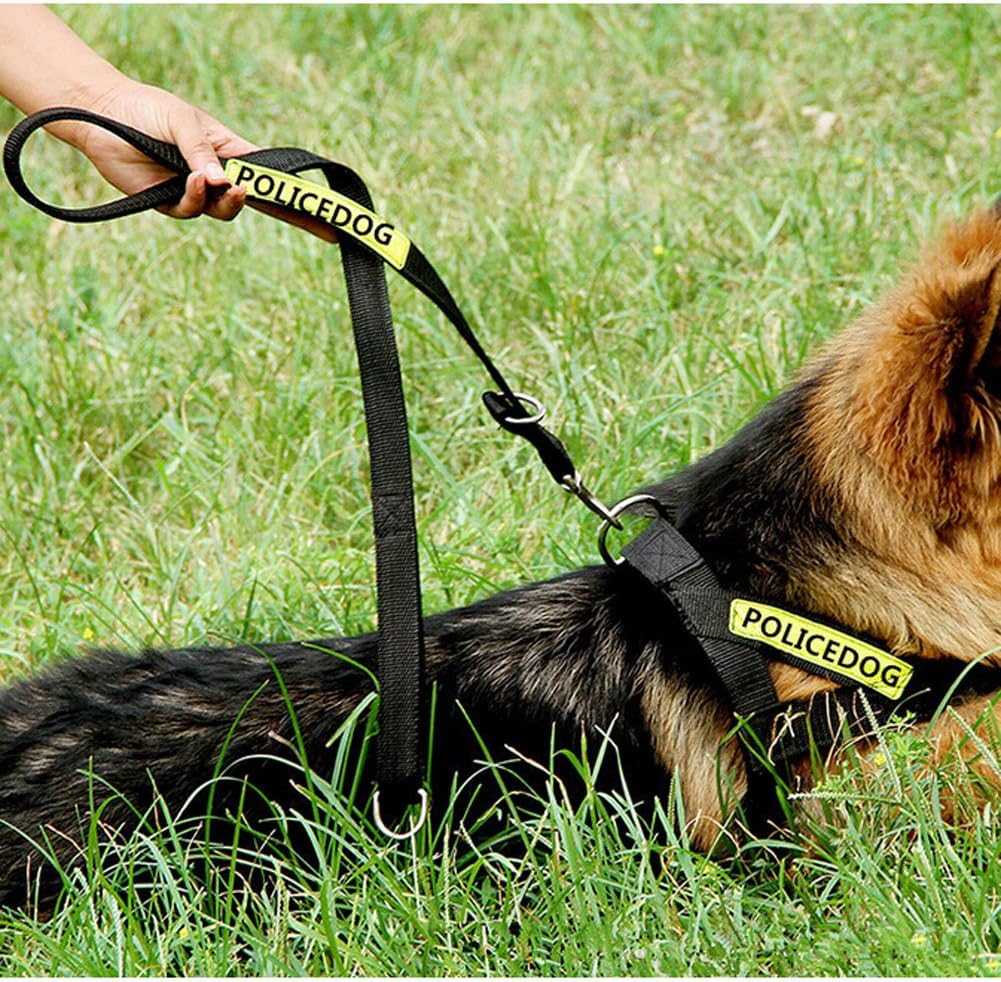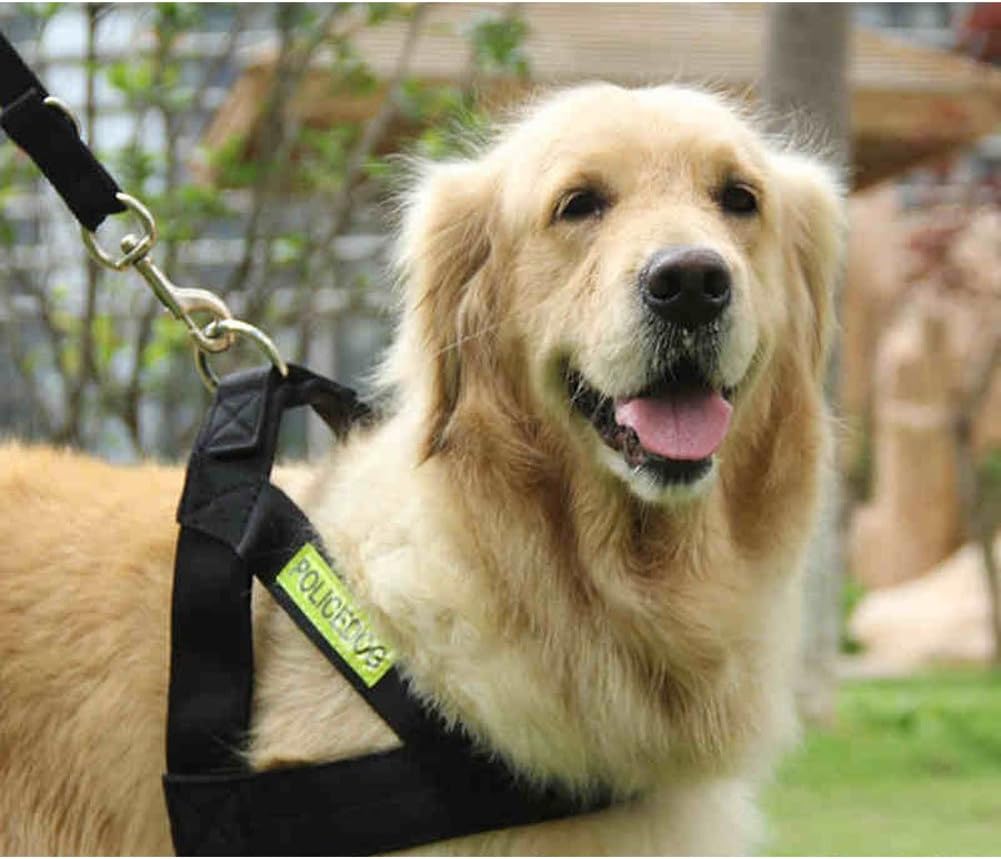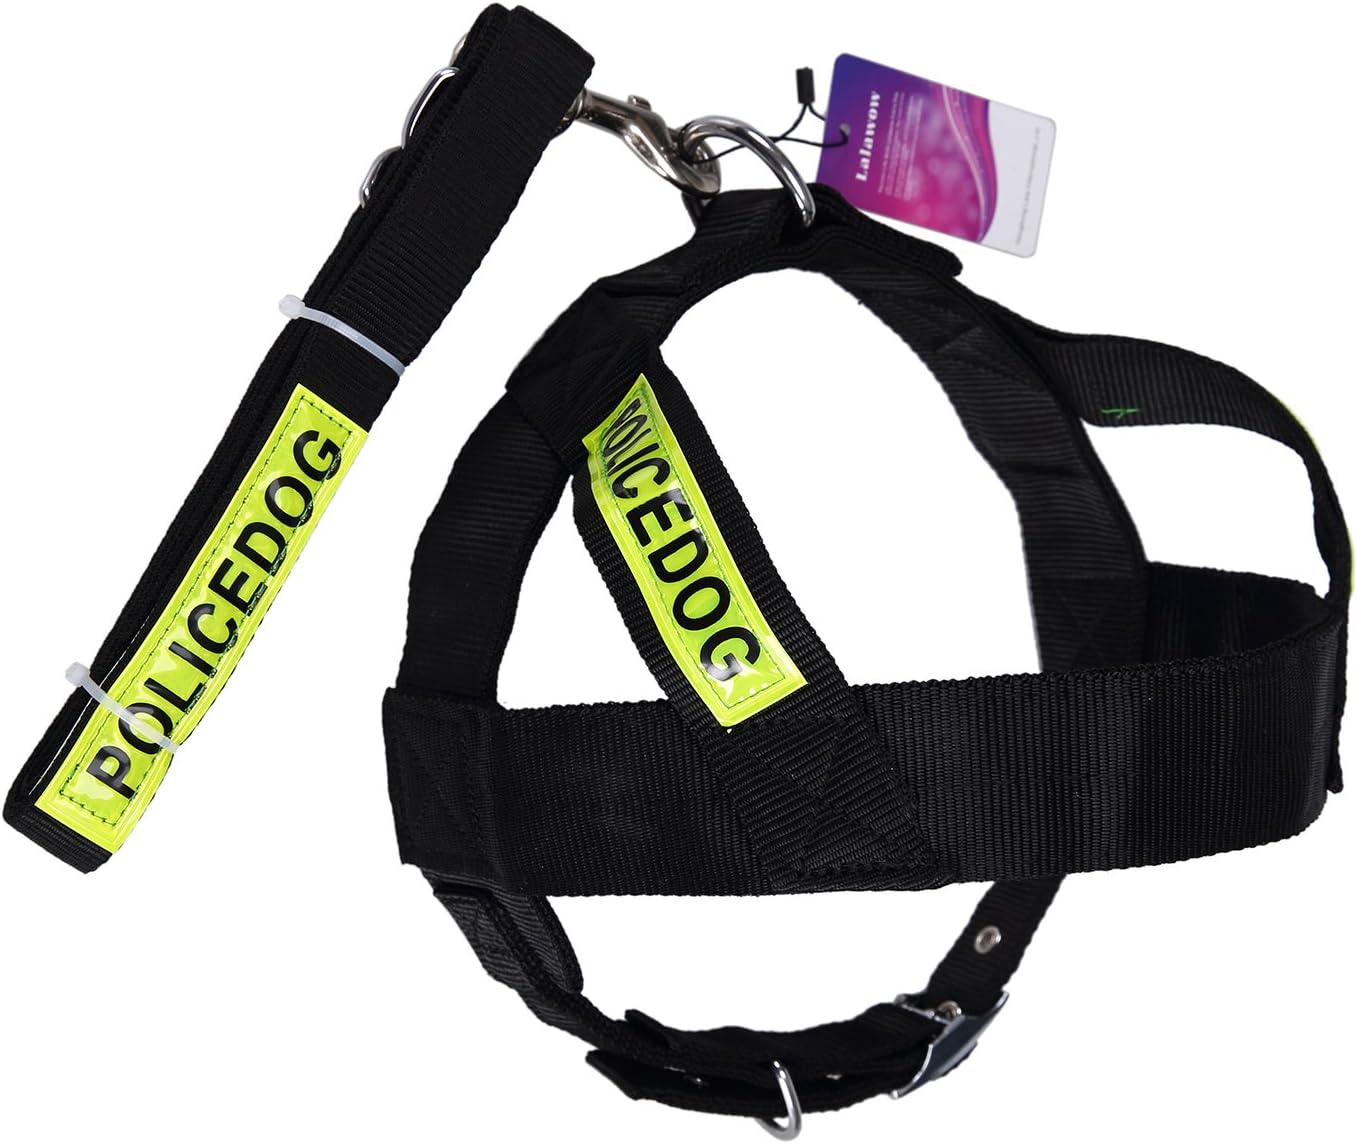
Lalawow No-Pull Dog Leash Harness with Reflective Strip to Make Sure Dog Security,Adjustable and Heavy Duty Nylon Dog Training Walking Leash Collar for Large/Medium/Small Dog (L, Black)
Category: Pet Supplies
No matter how general they seem at first, the truth is that dog leashes and harnesses can get quite diversified. You will notice this concept in the long run, as you get to replace one harness vest after another. How about doing the best choice from the beginning then? Lalawow pet leashes provides you the solution by the belowing benefits: 1: Pet leashes connect you and your pet, make you the master whether you are in waling, running, jogging or hiking. 2: It is a great tool to use for vet visits or even as a temporary hook up when dining. 3: Various sizes can be applicable for different size pets. 4: Machine-washable, in cold water on the gentle cycle. Measurement across the chest on the harness ranges from: Small: 19.7-24.4 inches (Pet weight: 16.6LB - 33.2LB) Medium: 24.5-28.7 inches (Pet weight: 33.2LB - 49.7LB) Large: 28.8-33.5 inches (Pet weight: 49.7LB - 71.8LB) X-Large:33.6-40.2 inches (Pet weight: above 71.8LB)  The leash length(included the metal hook): 43.3 inch The leash weight: 180 g +/- 3 g The harness weight: 280 g +/- 3 g Note: Please measure your pets carefully to make a safe and fit purchase. Always look at the size chart for the recommended weight range to confirm the size.
Features: ADJUSTABLE - The large dog harness is obviously recommended to large dogs, yet it is adjustable using the unique hard Snap. Suitable for: Schnauzer, Samo, Husky, Belgian Tervuren, Canaan, Dalmatian and other pets. | DURABLE - High quality harness & leash made of Nylon is durable and wear - resistant to your pet bites. | LEASH - Each package contains harness and leash which is 1 inch wide (2.5 cm) and 43.3 inch long (110 cm). | REFLECTIVE STRIP-There are two reflective strip on each chest harness to make mare your dog security! | NON-TOXIC,SECURE & COMFORTABLE - Our vest harness is made of Nylon which is non-toxic,secure and comfortable for your furry friend at the same time.